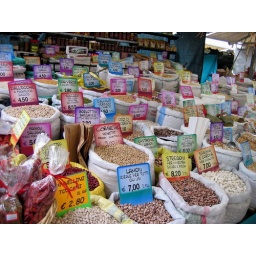
stall in the market square. one person served customers while the other was constantly shoo-ing pigeons away